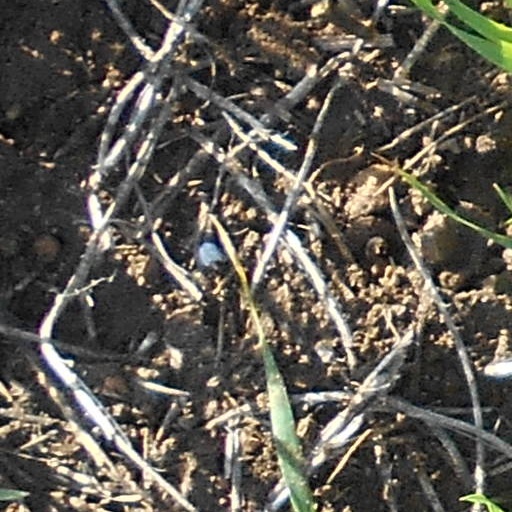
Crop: wheat